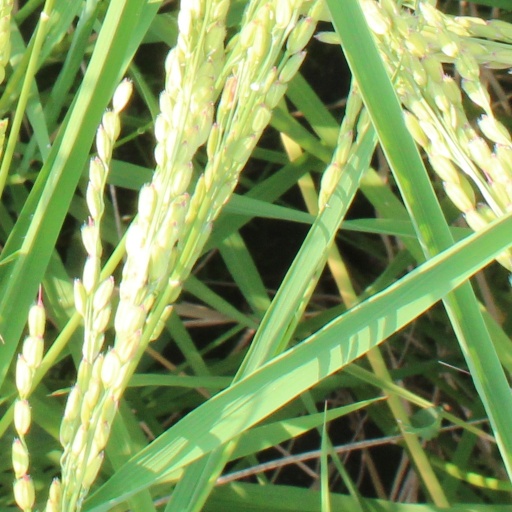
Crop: rice